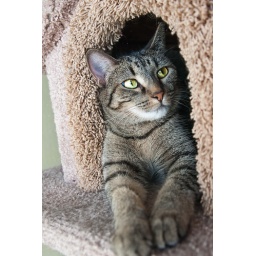
Xena sitting in her cat house.